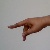
The image shows a hand gesture representing the letter 'P' in Indian Sign Language.